Rail rolling stock in New South Wales

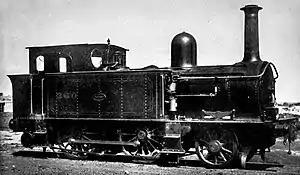
F351 class locomotive

An order was placed in February 1882, with the Vulcan Foundry for six 2-4-0T locomotives to the specification of the then Acting Locomotive Engineer, Mr Scott. During Mr Scott’s subsequent absence in England on official business, Thomas Middleton, Locomotive Engineer, had the specifications altered to 0-6-0T wheel arrangement with 4'0" diameter driving wheels, together with other variations to the original order. Middleton claimed that the revised design would enable the locomotives to run at in suburban service. Commissioner Goodchap approved the changes and despite the protests on Scott’s return, the variations were made.